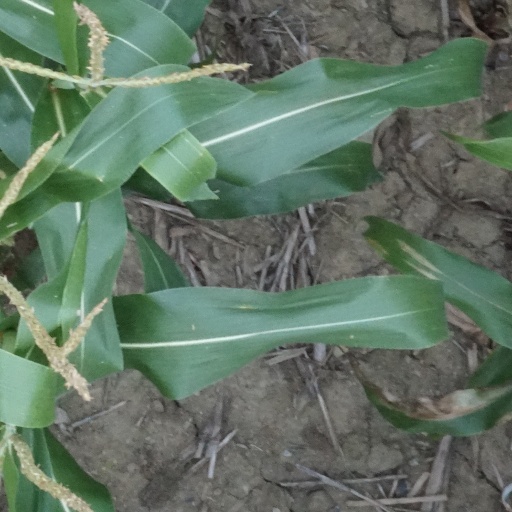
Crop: maize; corn